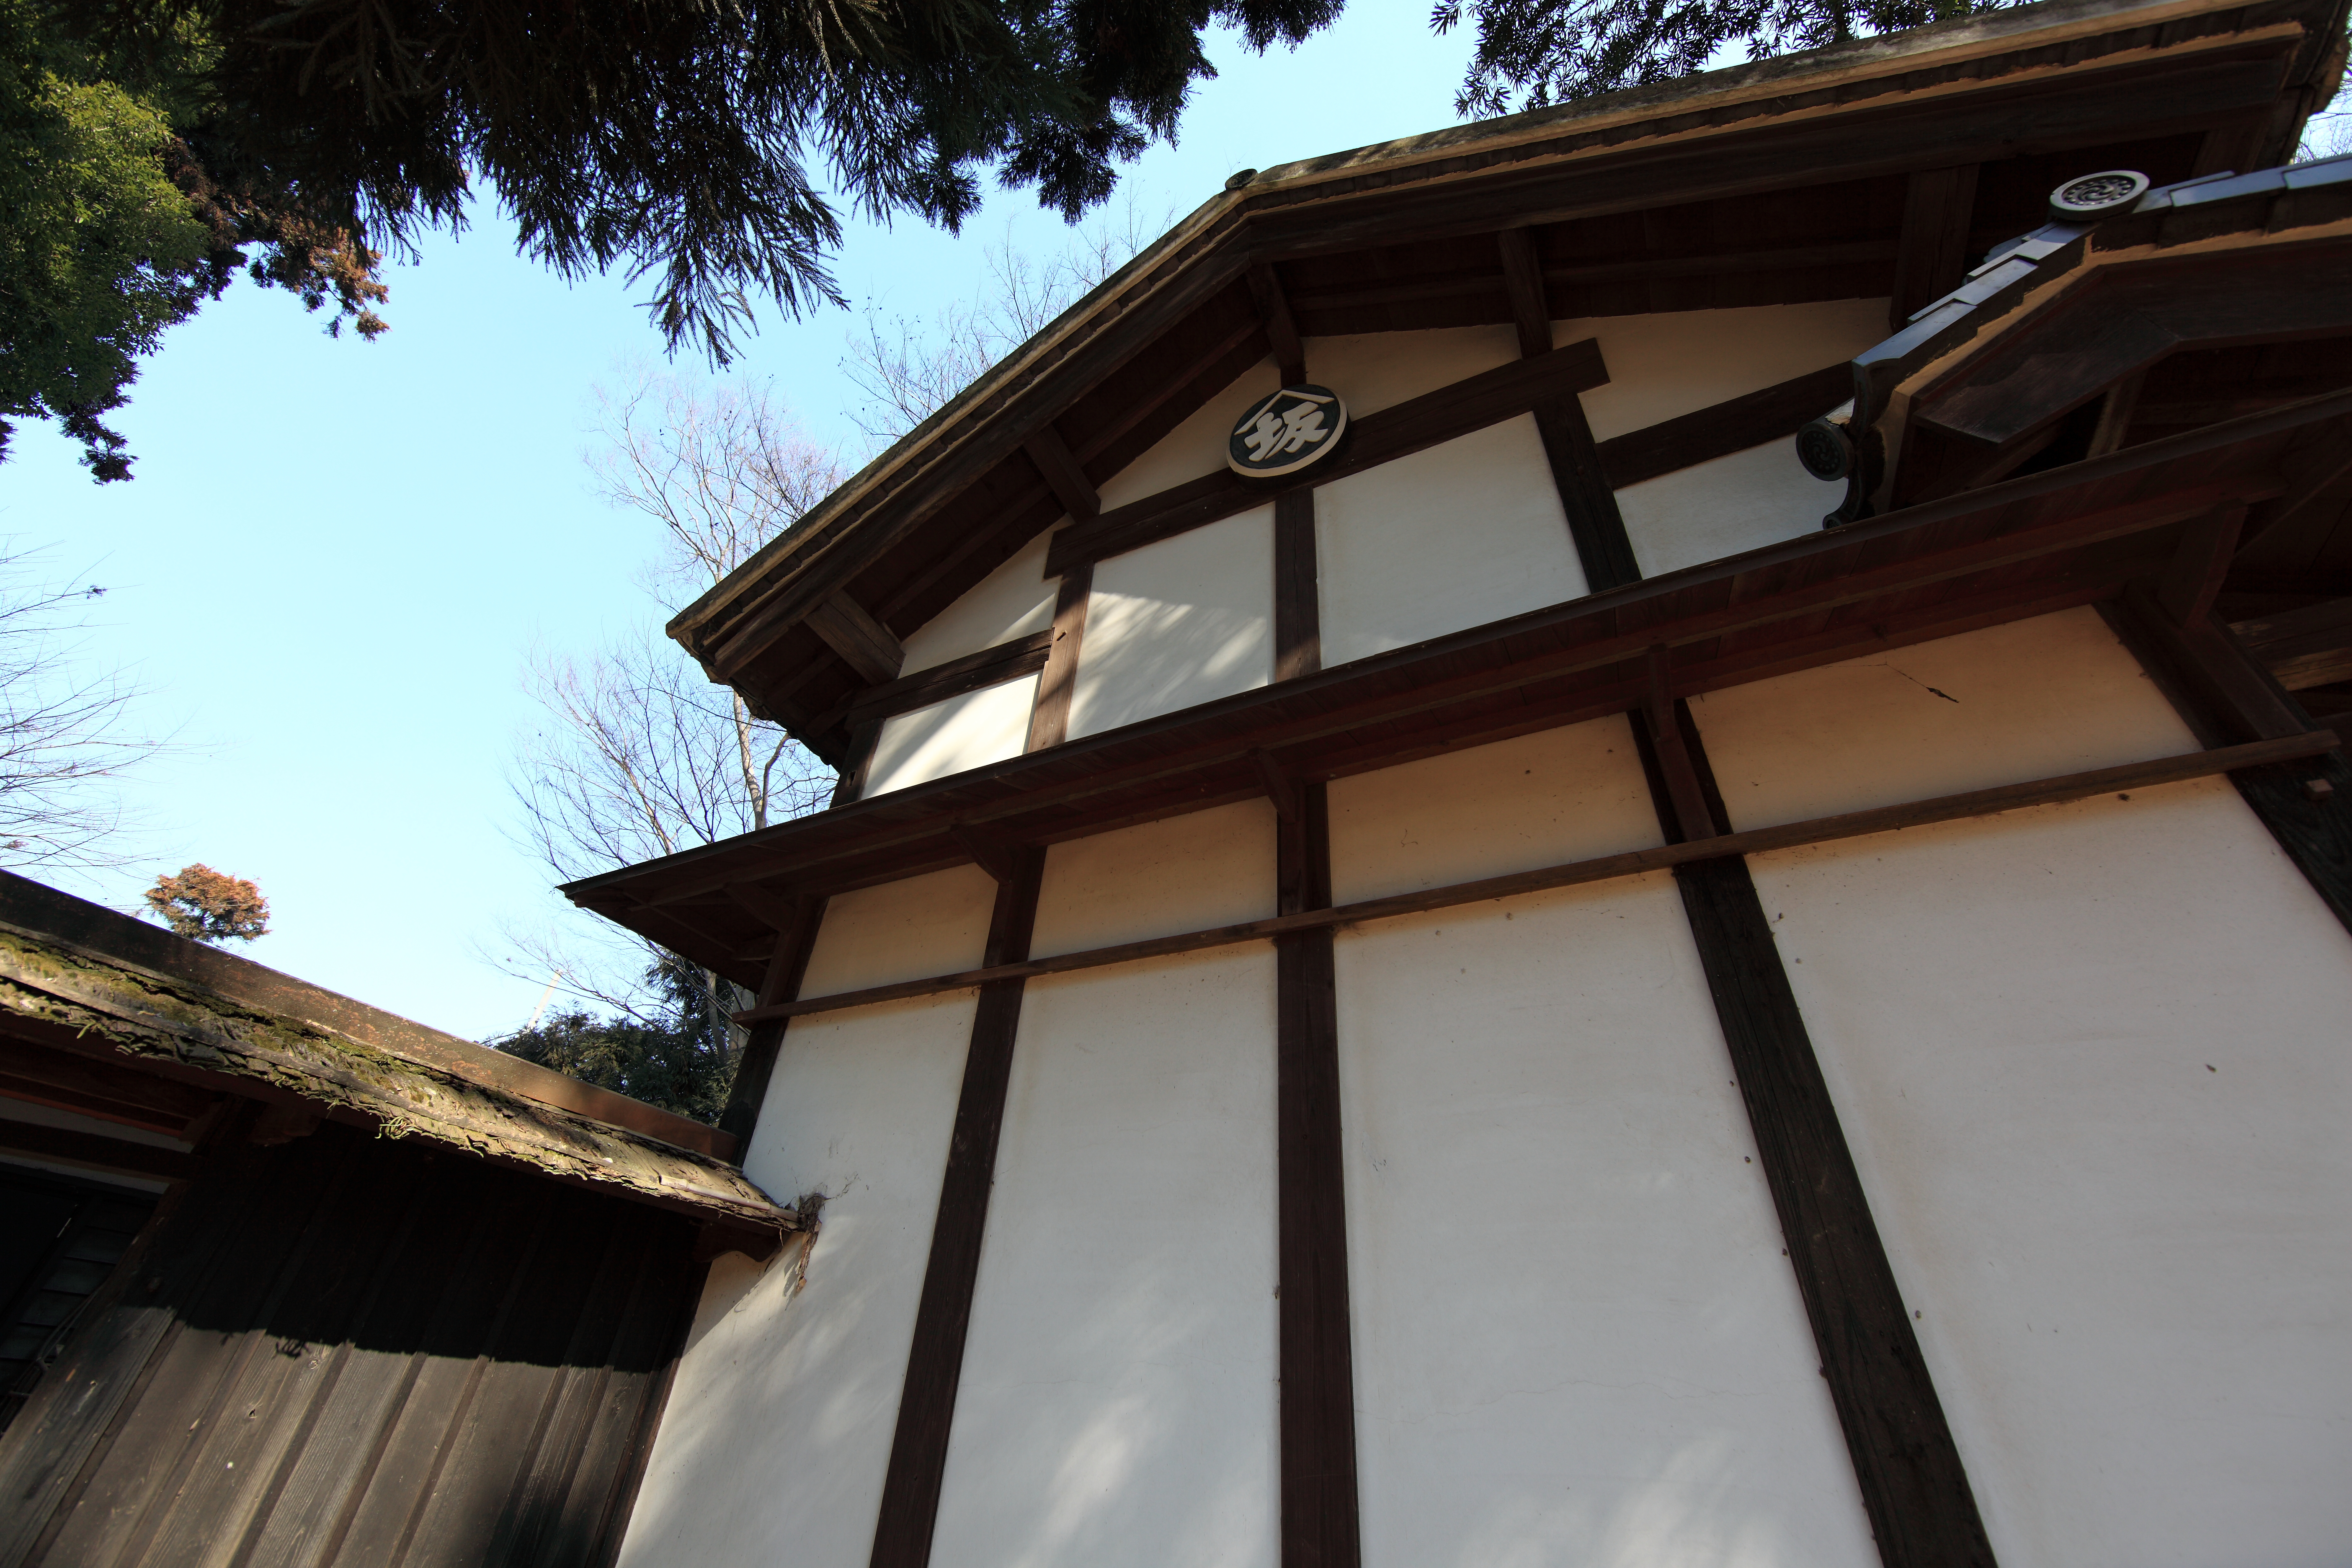
architecture, wood, house, window, roof, home, high, ancient, facade, residence, exterior, warehouse, design, japanese, 5d, style, hires, markii, traditional, hi, res, resolution, ibaraki, canonef14mmf28liiusm, fireproof, joso, sakano, outdoor structure